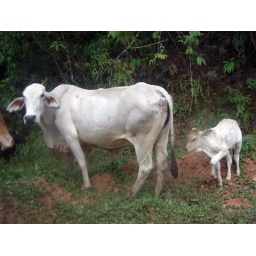
These cows were in the middle of the road blocking our bus to the zip line rain forest tour in Costa Rica.